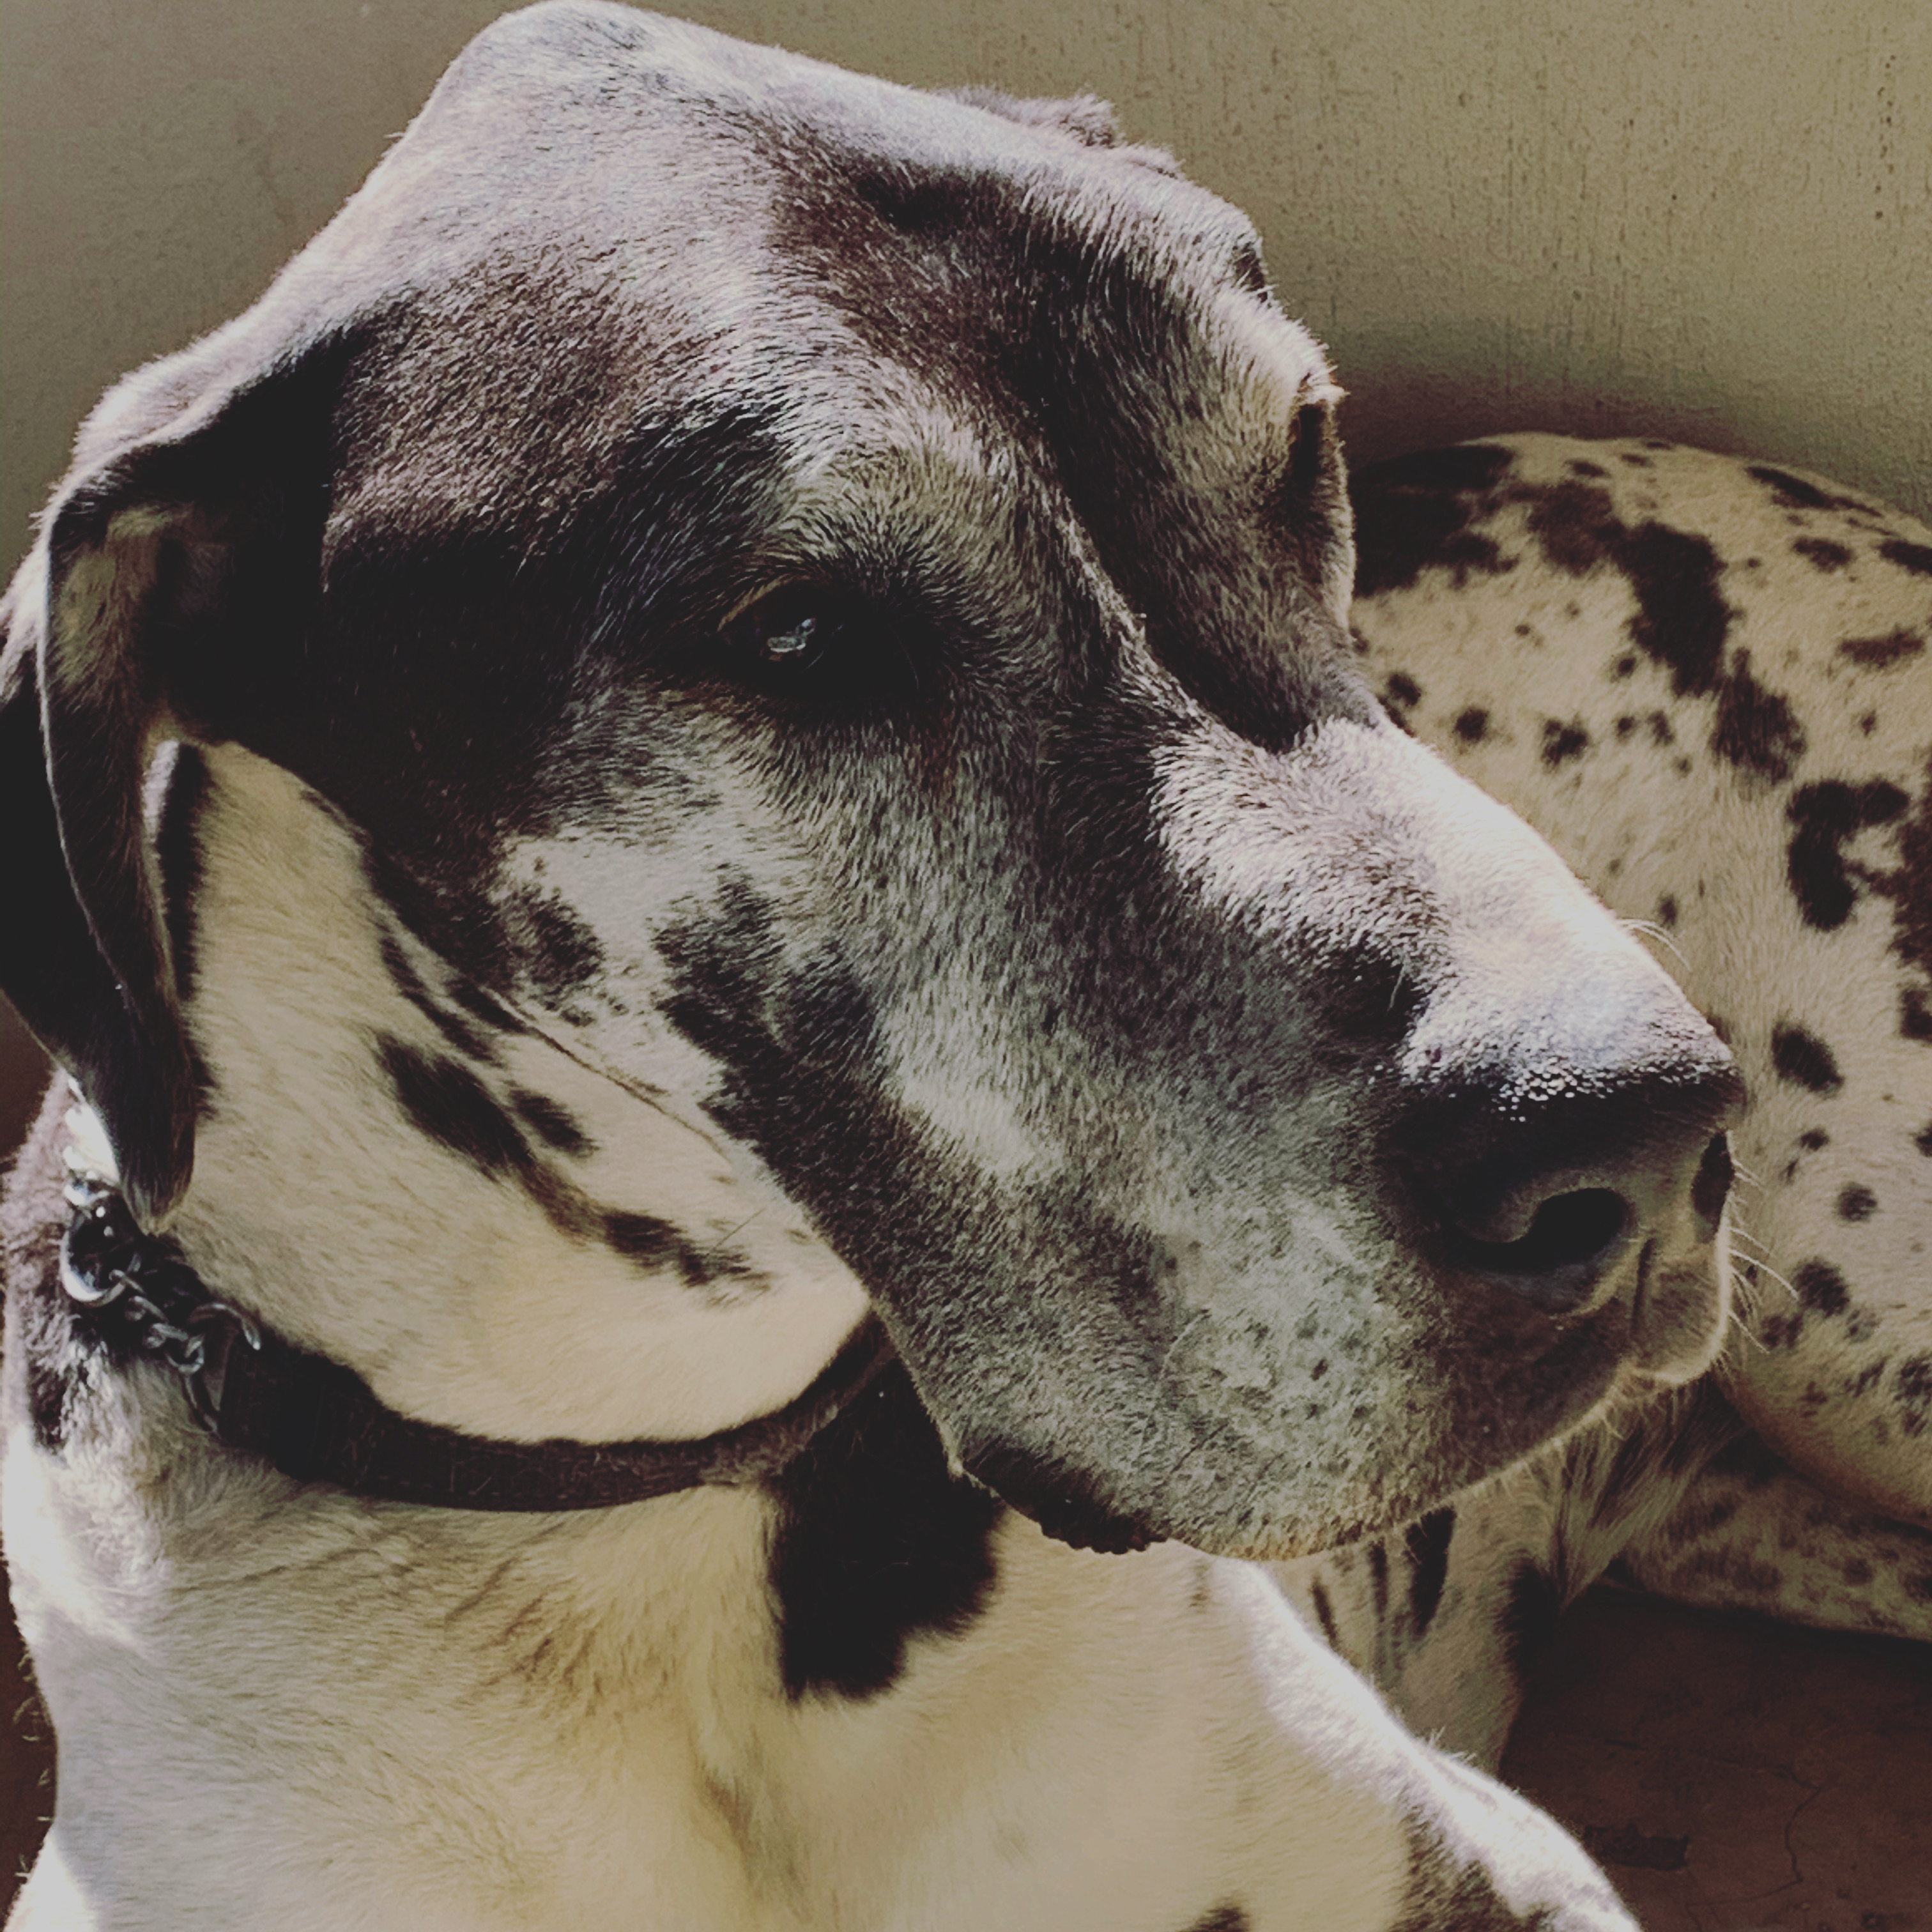
dog, carnivore, collar, working animal, Pet supply, fawn, dog collar, whiskers, dog breed, companion dog, snout, Dog supply, great dane, giant dog breed, sporting group, fur, working dog, canidae, comfort, leash, hunting dog, non sporting group, couch, ancient dog breeds